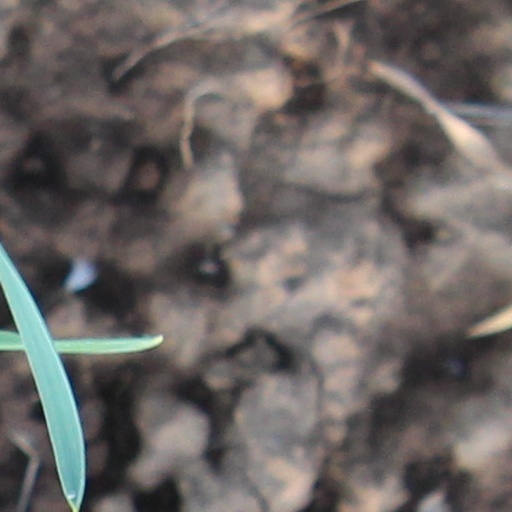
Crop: wheat